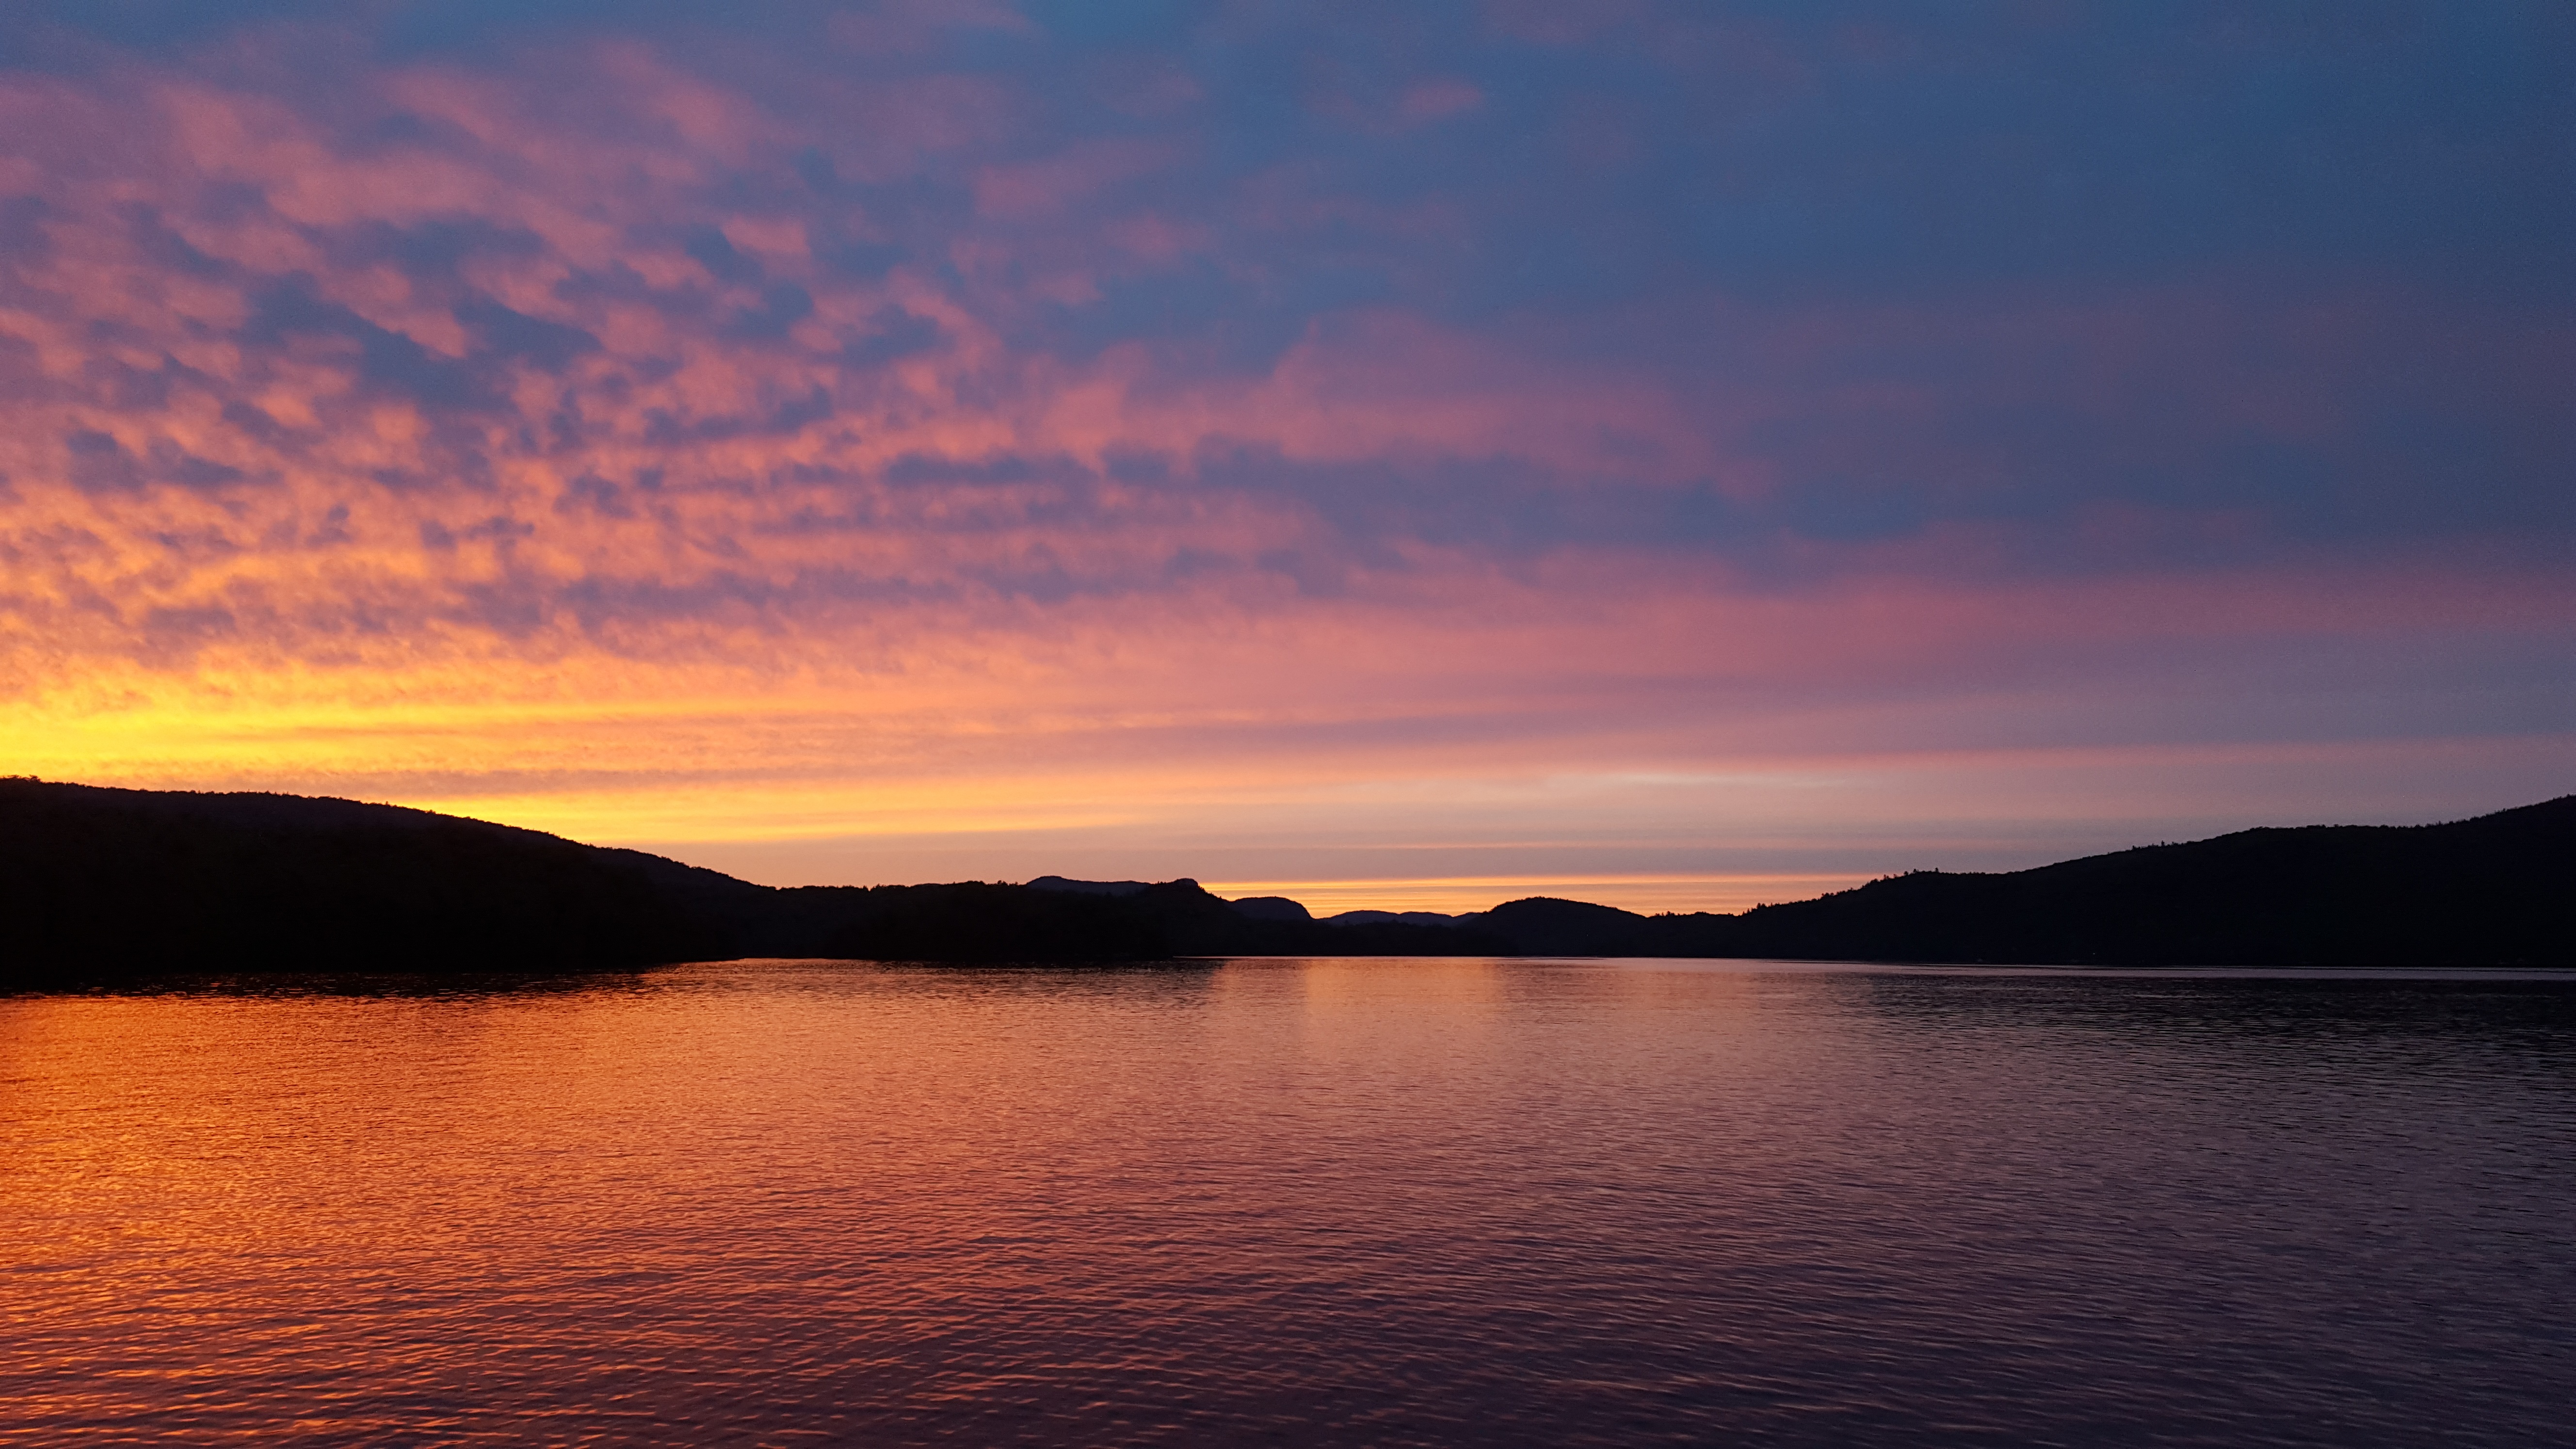
sea, coast, ocean, horizon, mountain, cloud, sky, sunrise, sunset, morning, lake, dawn, dusk, evening, reflection, red, bay, reservoir, loch, afterglow